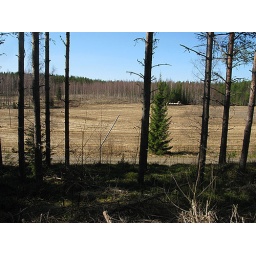
The field in the bottom of the hill is waiting to be worked.